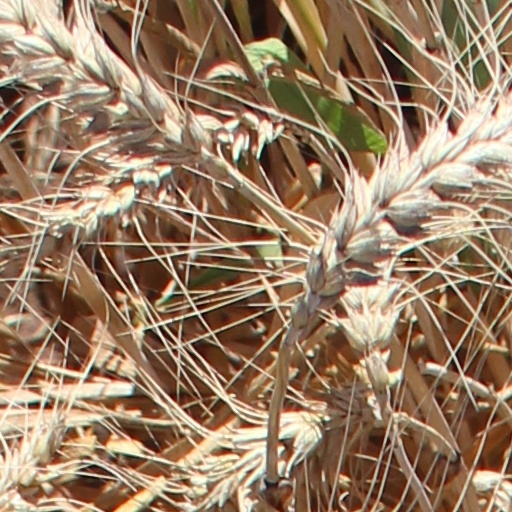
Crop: wheat